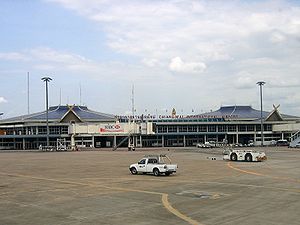
Chiang Mai Lufthavn
Chiang Mai Internationale Lufthavn er en international lufthavn der ligger placeret ved Chiang Mai i Thailand. I 2010 ankom 3.178.941 passagerer til lufthavnen, hvilket gør den til landets tredje travleste efter Suvarnabhumi Lufthavn og Phuket Lufthavn.